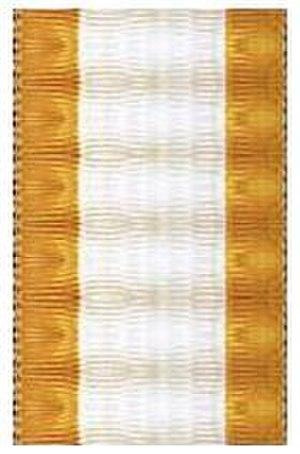
Paul-François Grossetti est un général français.